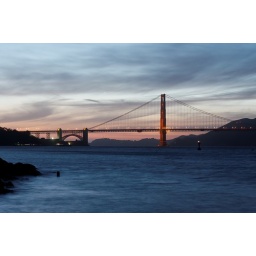
The Golden Gate Bridge against the setted sun.